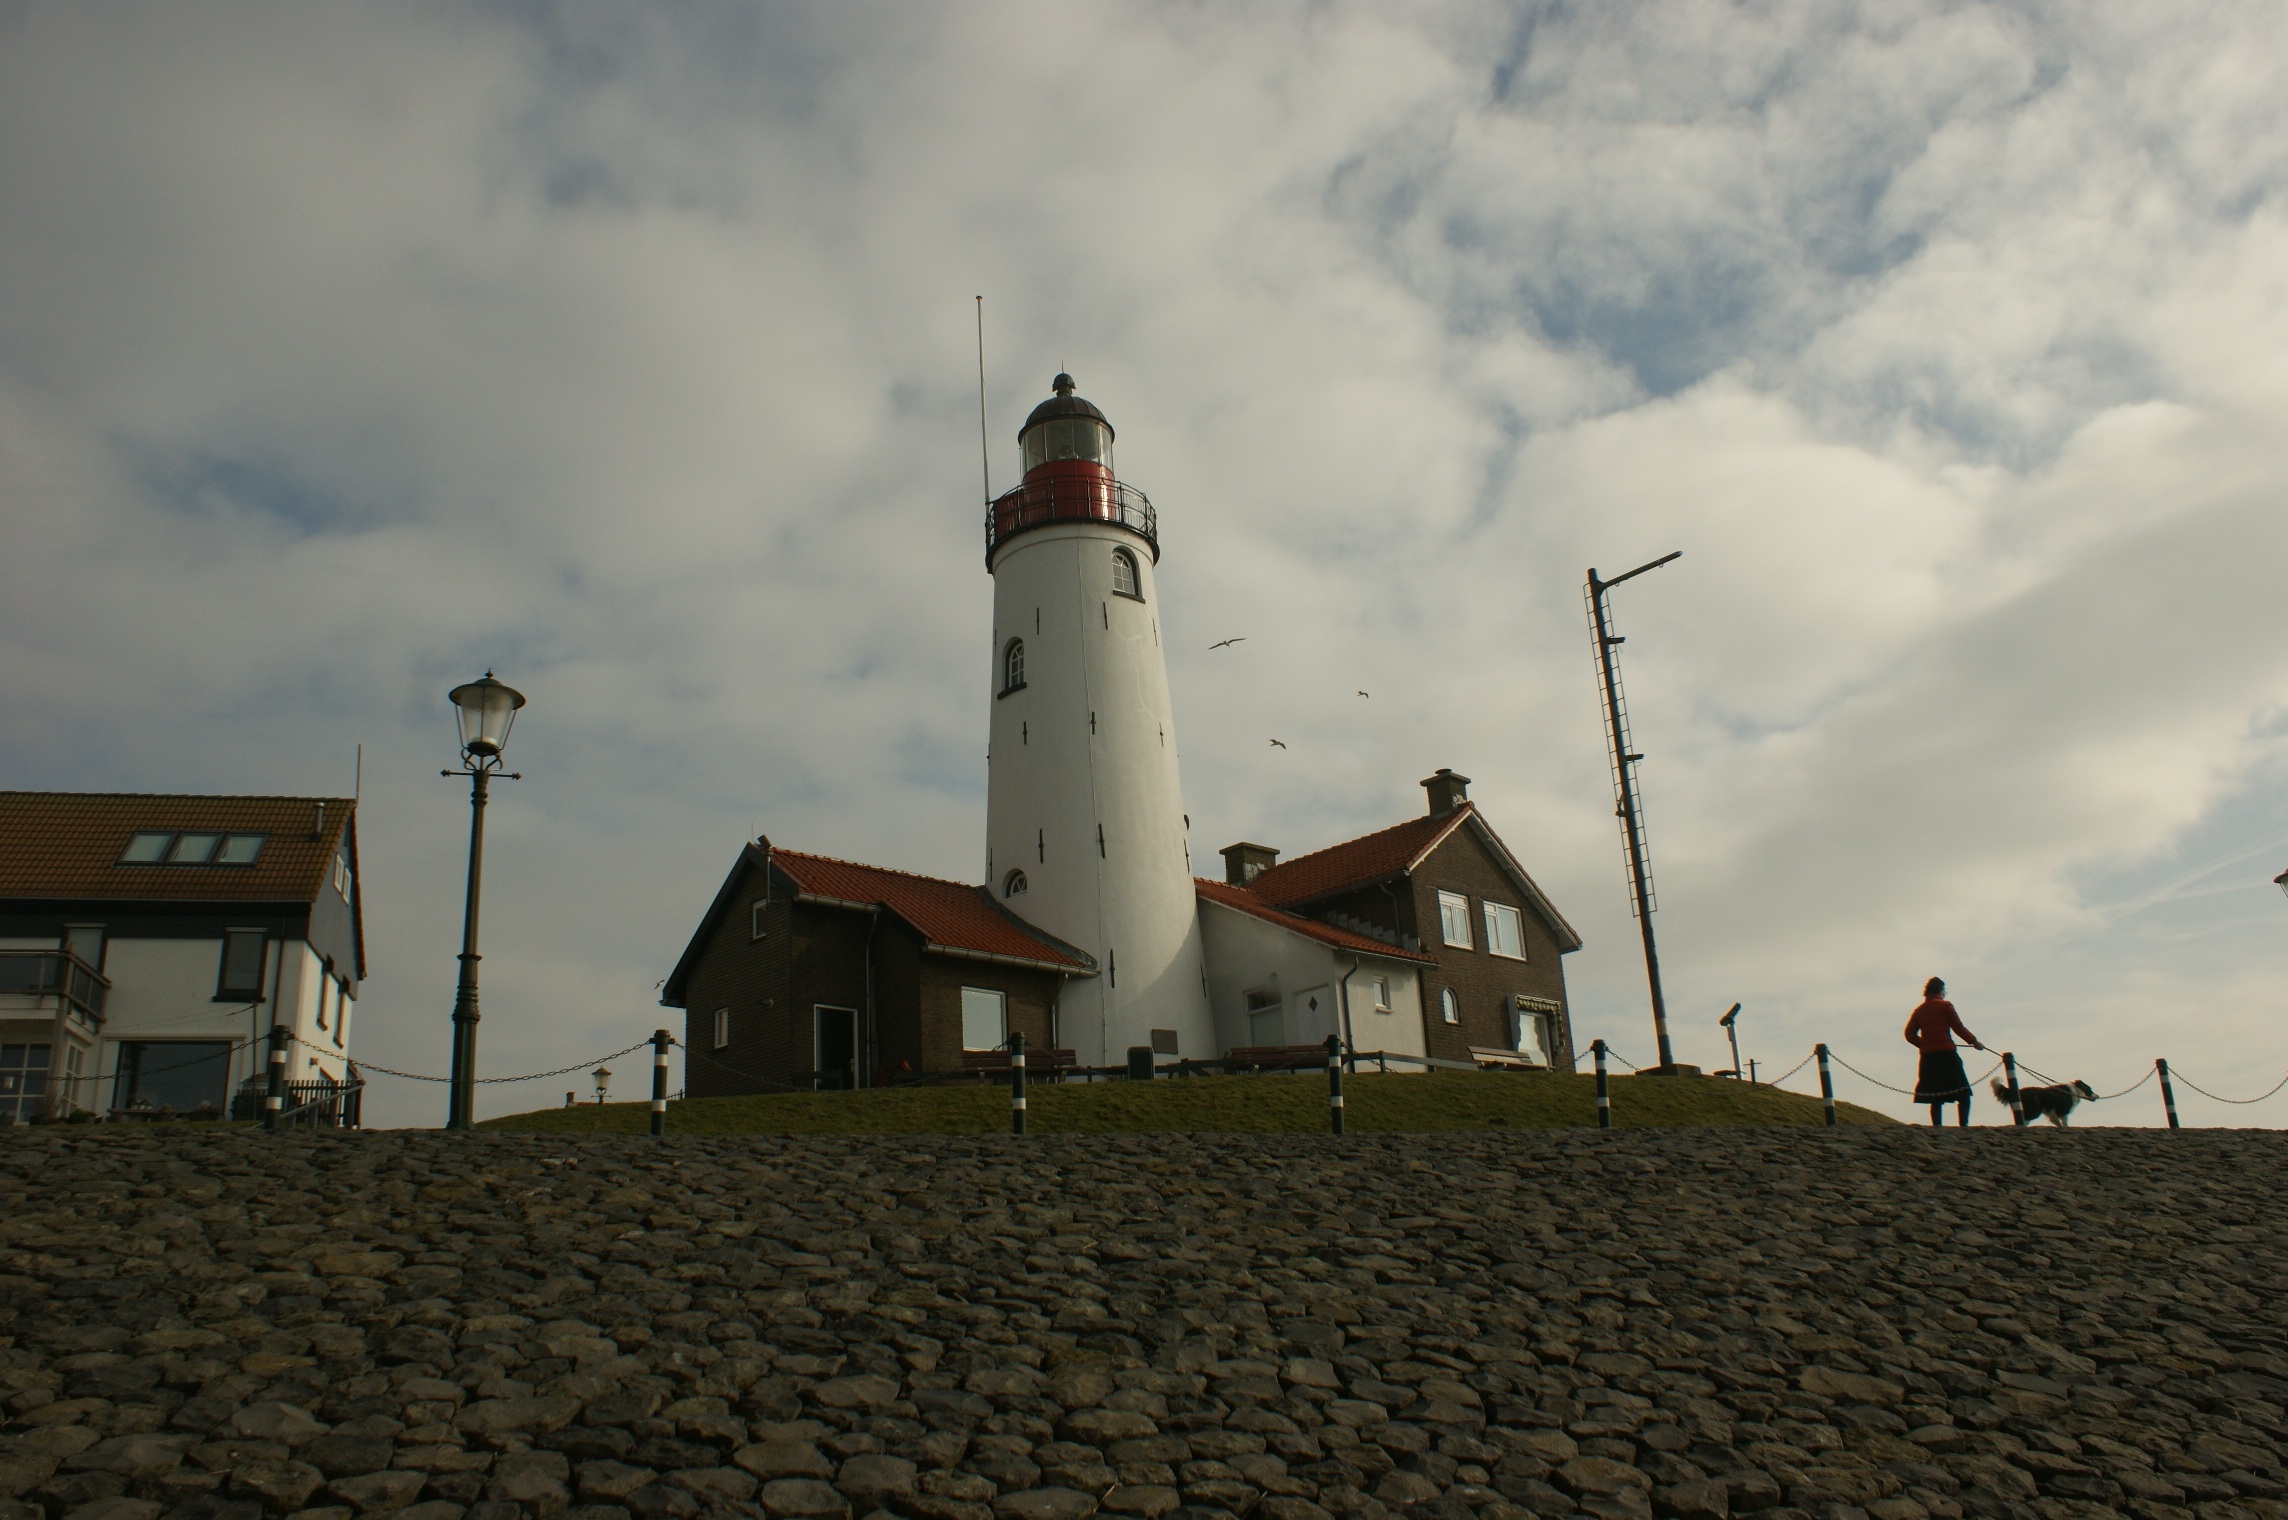
beach, sea, coast, silhouette, person, light, cloud, lighthouse, woman, dog, dark, heaven, tower, netherlands, clouds, houses, dyke, secretive, atmosphere of earth